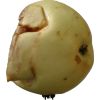
Label: Apple hit 1